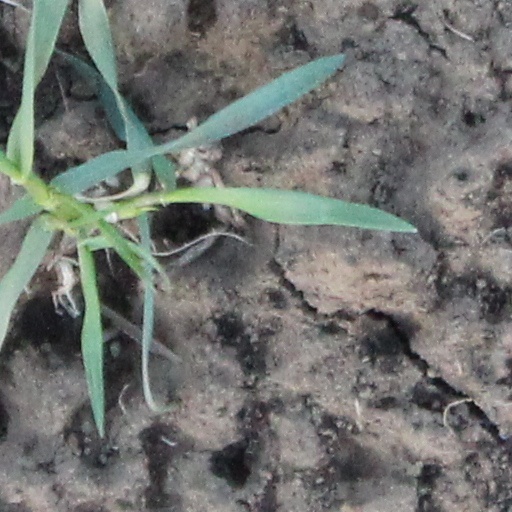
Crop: wheat